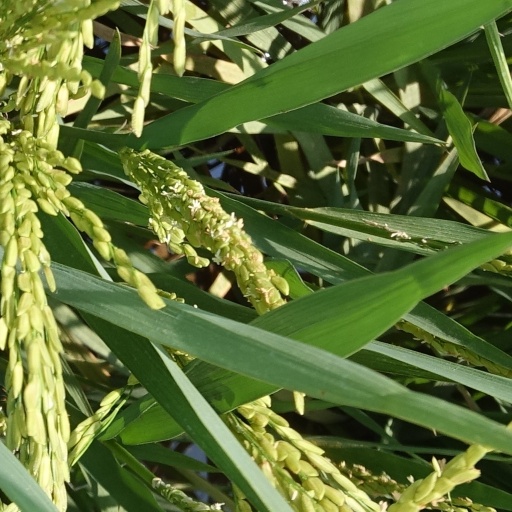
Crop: rice